History of Bradford City A.F.C.

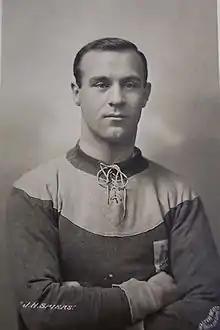
Bradford City's 1911 FA Cup Final winning goalscorer Jimmy Speirs

Ahead of their first campaign in Division One, Bradford City embarked upon their first continental tour; despite victories over German side Aachen and Belgian club Verviers, the club's first league victory in the top division did not come until the fifth attempt with a 4–1 defeat of Bury. It was their only win in the first 14 games. Results improved in the second half of the season but it was not until a 1–0 win on the final game of the season against Manchester United with a goal from Frank O'Rourke that City prevented an immediate relegation back to Division Two. The following season included a ten-game undefeated spell as Bradford finished seventh, but this was bettered in the 1910–11 season, which is Bradford City's most successful campaign. Their league finish of fifth remains the club's highest position, and an FA Cup triumph, with a 1–0 win over Newcastle United in the 1911 final is the club's only major honour. The first- and third-round victories were secured with solitary goals from Dicky Bond, but he missed the final four games of the run because of club suspension, the first of which was a 1–0 defeat of Burnley in the fourth round in front of 39,146 fans, a crowd which remains Valley Parade's highest attendance. The biggest win of the run came in the semi-finals with a 3–0 victory over Blackburn Rovers. City's supporters were taken to the final in London on 11 special trains, but the game with Newcastle at Crystal Palace ended in a goalless draw and was even described as a "decidedly dull and uneventful game". The draw meant a replay was necessary. It took place four days later on 26 April 1911 at Old Trafford, Manchester, when a single goal from Jimmy Speirs in the 15th minute gave Bradford a 1–0 victory. They were the first winners of a new trophy, appropriately made by Bradford jewellers Fattorini's.